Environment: real
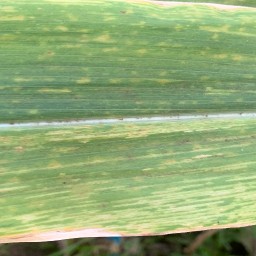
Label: lethal_necrosis